Woodworking vise

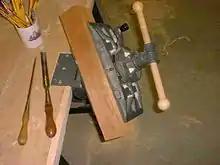
Patternmaker's vise

Many of the commercial European benches have a front vise that uses a wooden jaw with a metal screw and built-in anti-racking hardware. These vises are also available as inexpensive kits that can be mounted on almost any bench.